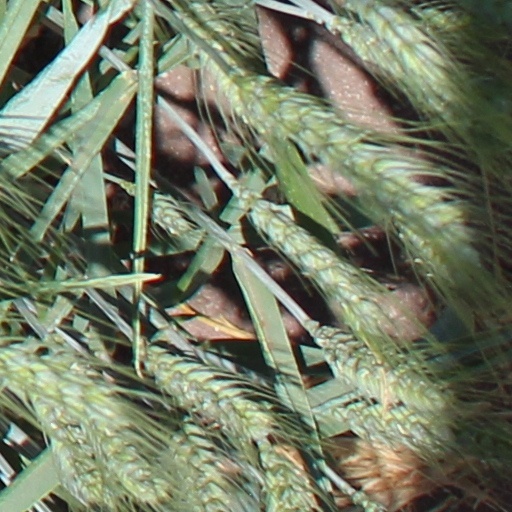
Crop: wheat